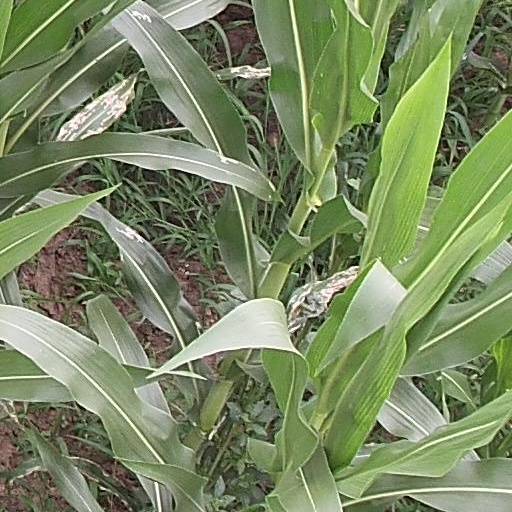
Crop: maize; corn